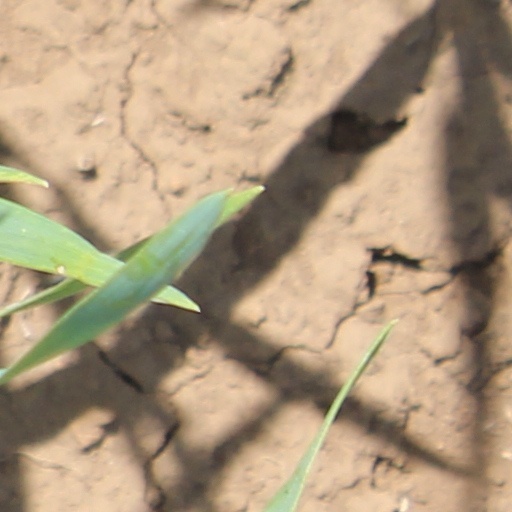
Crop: wheat